Elsa Gullberg

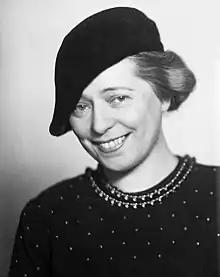
Elsa Gullberg

Elsa Gullberg (14 March 1886 – 1 March 1984) was a Swedish interior architect and textile designer. She was a pioneer of modern textile design in Sweden and played an instrumental role in transforming the textile industry. She was one of the renowned Swedish textile designers including Erik Wettergren, Carl Bergsten and Gregor Paulsson, who worked to modernize textile industries in Sweden.